Ring Van Möbius

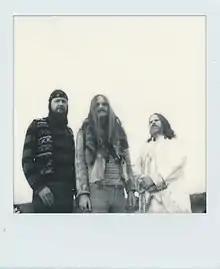

Ring Van Möbius is a Norwegian rock band currently based in Kopervik, Norway.